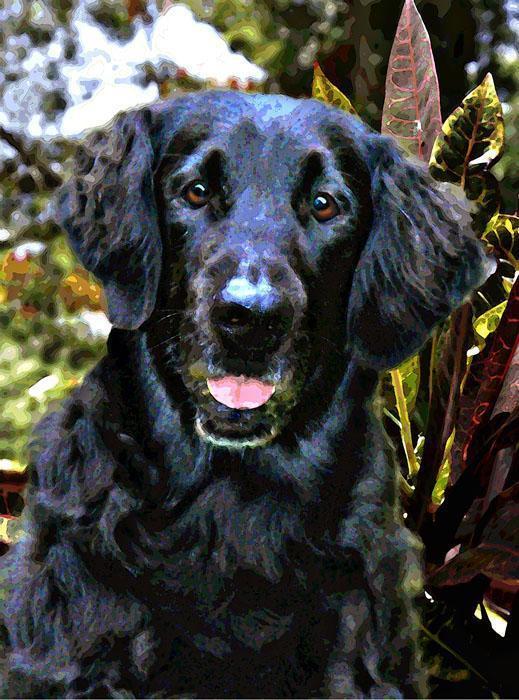
flat-coated_retriever